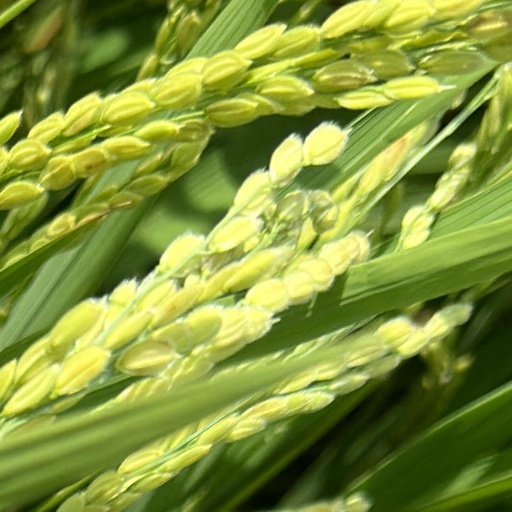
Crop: rice